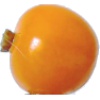
Label: Physalis 1